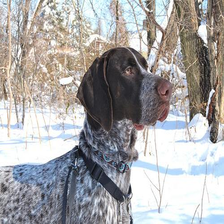
Species: dog
Breed: german shorthaired